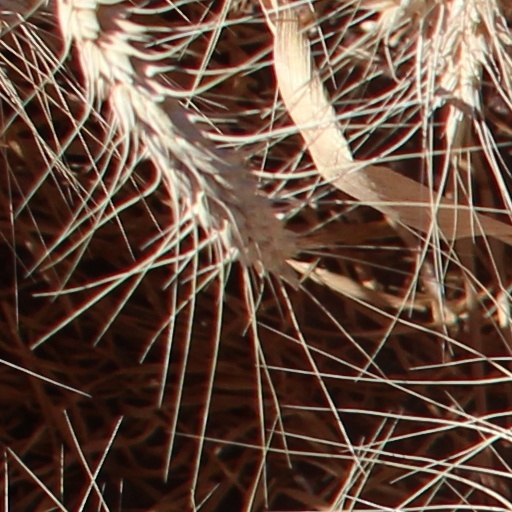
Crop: wheat